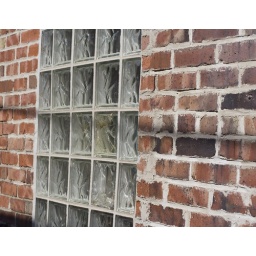
glass block window in an alleyway.